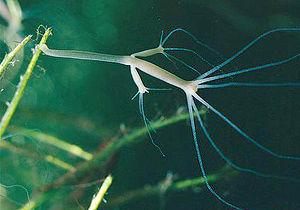
La famille des Hydridae est une famille d'animaux de l'embranchement des cnidaires.
Hydra oligactis est une espèce d'hydre largement répandue dans le nord de la zone tempérée. Il s'agit d'un organisme commun trouvé dans les eaux calmes du début du printemps jusqu'à la fin de l’automne.
L'ordre des Hydroida est un ordre obsolète de méduses se nourrissant de plancton.